Sigtrygg Runestones

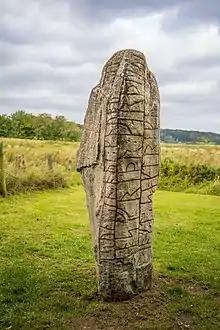
DR 2

DR 2 was found at Haddeby in Schleswig-Holstein in 1797. At one time, scholars considered the word and rune selection on this runestone, when compared with the inscription on DR 4, along with other inscriptions as evidence of Swedish influence in Denmark during the 10th century. For example, although both DR 2 and DR 4 use the Younger Futhark, DR 2 uses "short twig" style runes for the n- and a-runes. However, in recent years this has been downplayed after it was shown that part of the evidence was actually due to a misdating of another runestone and the possible misspellings of some words in the inscriptions.